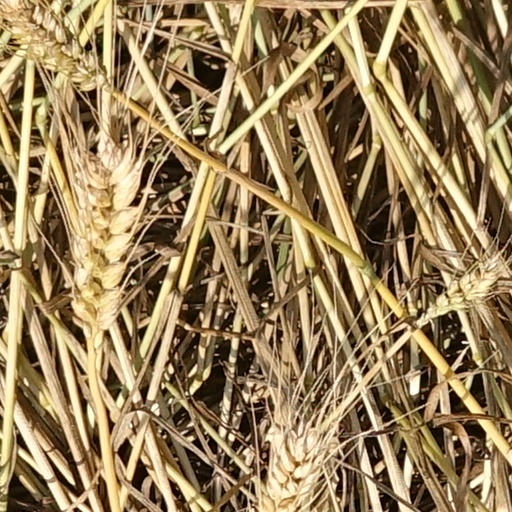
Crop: wheat